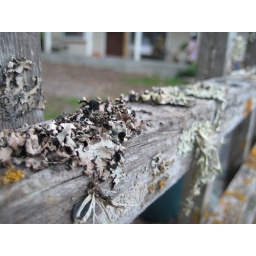
Moss on a wooden fence around the Santa Cruz, California area.